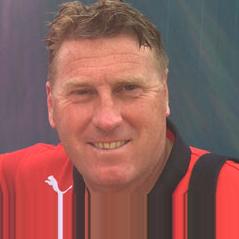
Age: 47